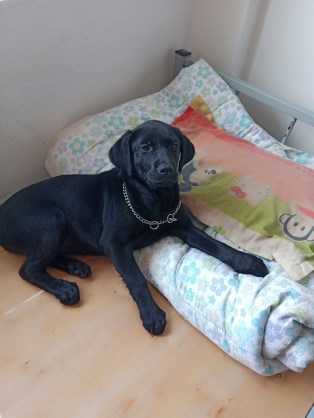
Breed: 3580-n000122-Labrador_retriever